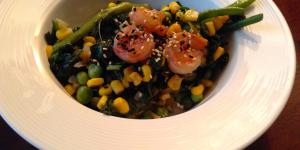
ensalada agridulce con camarones